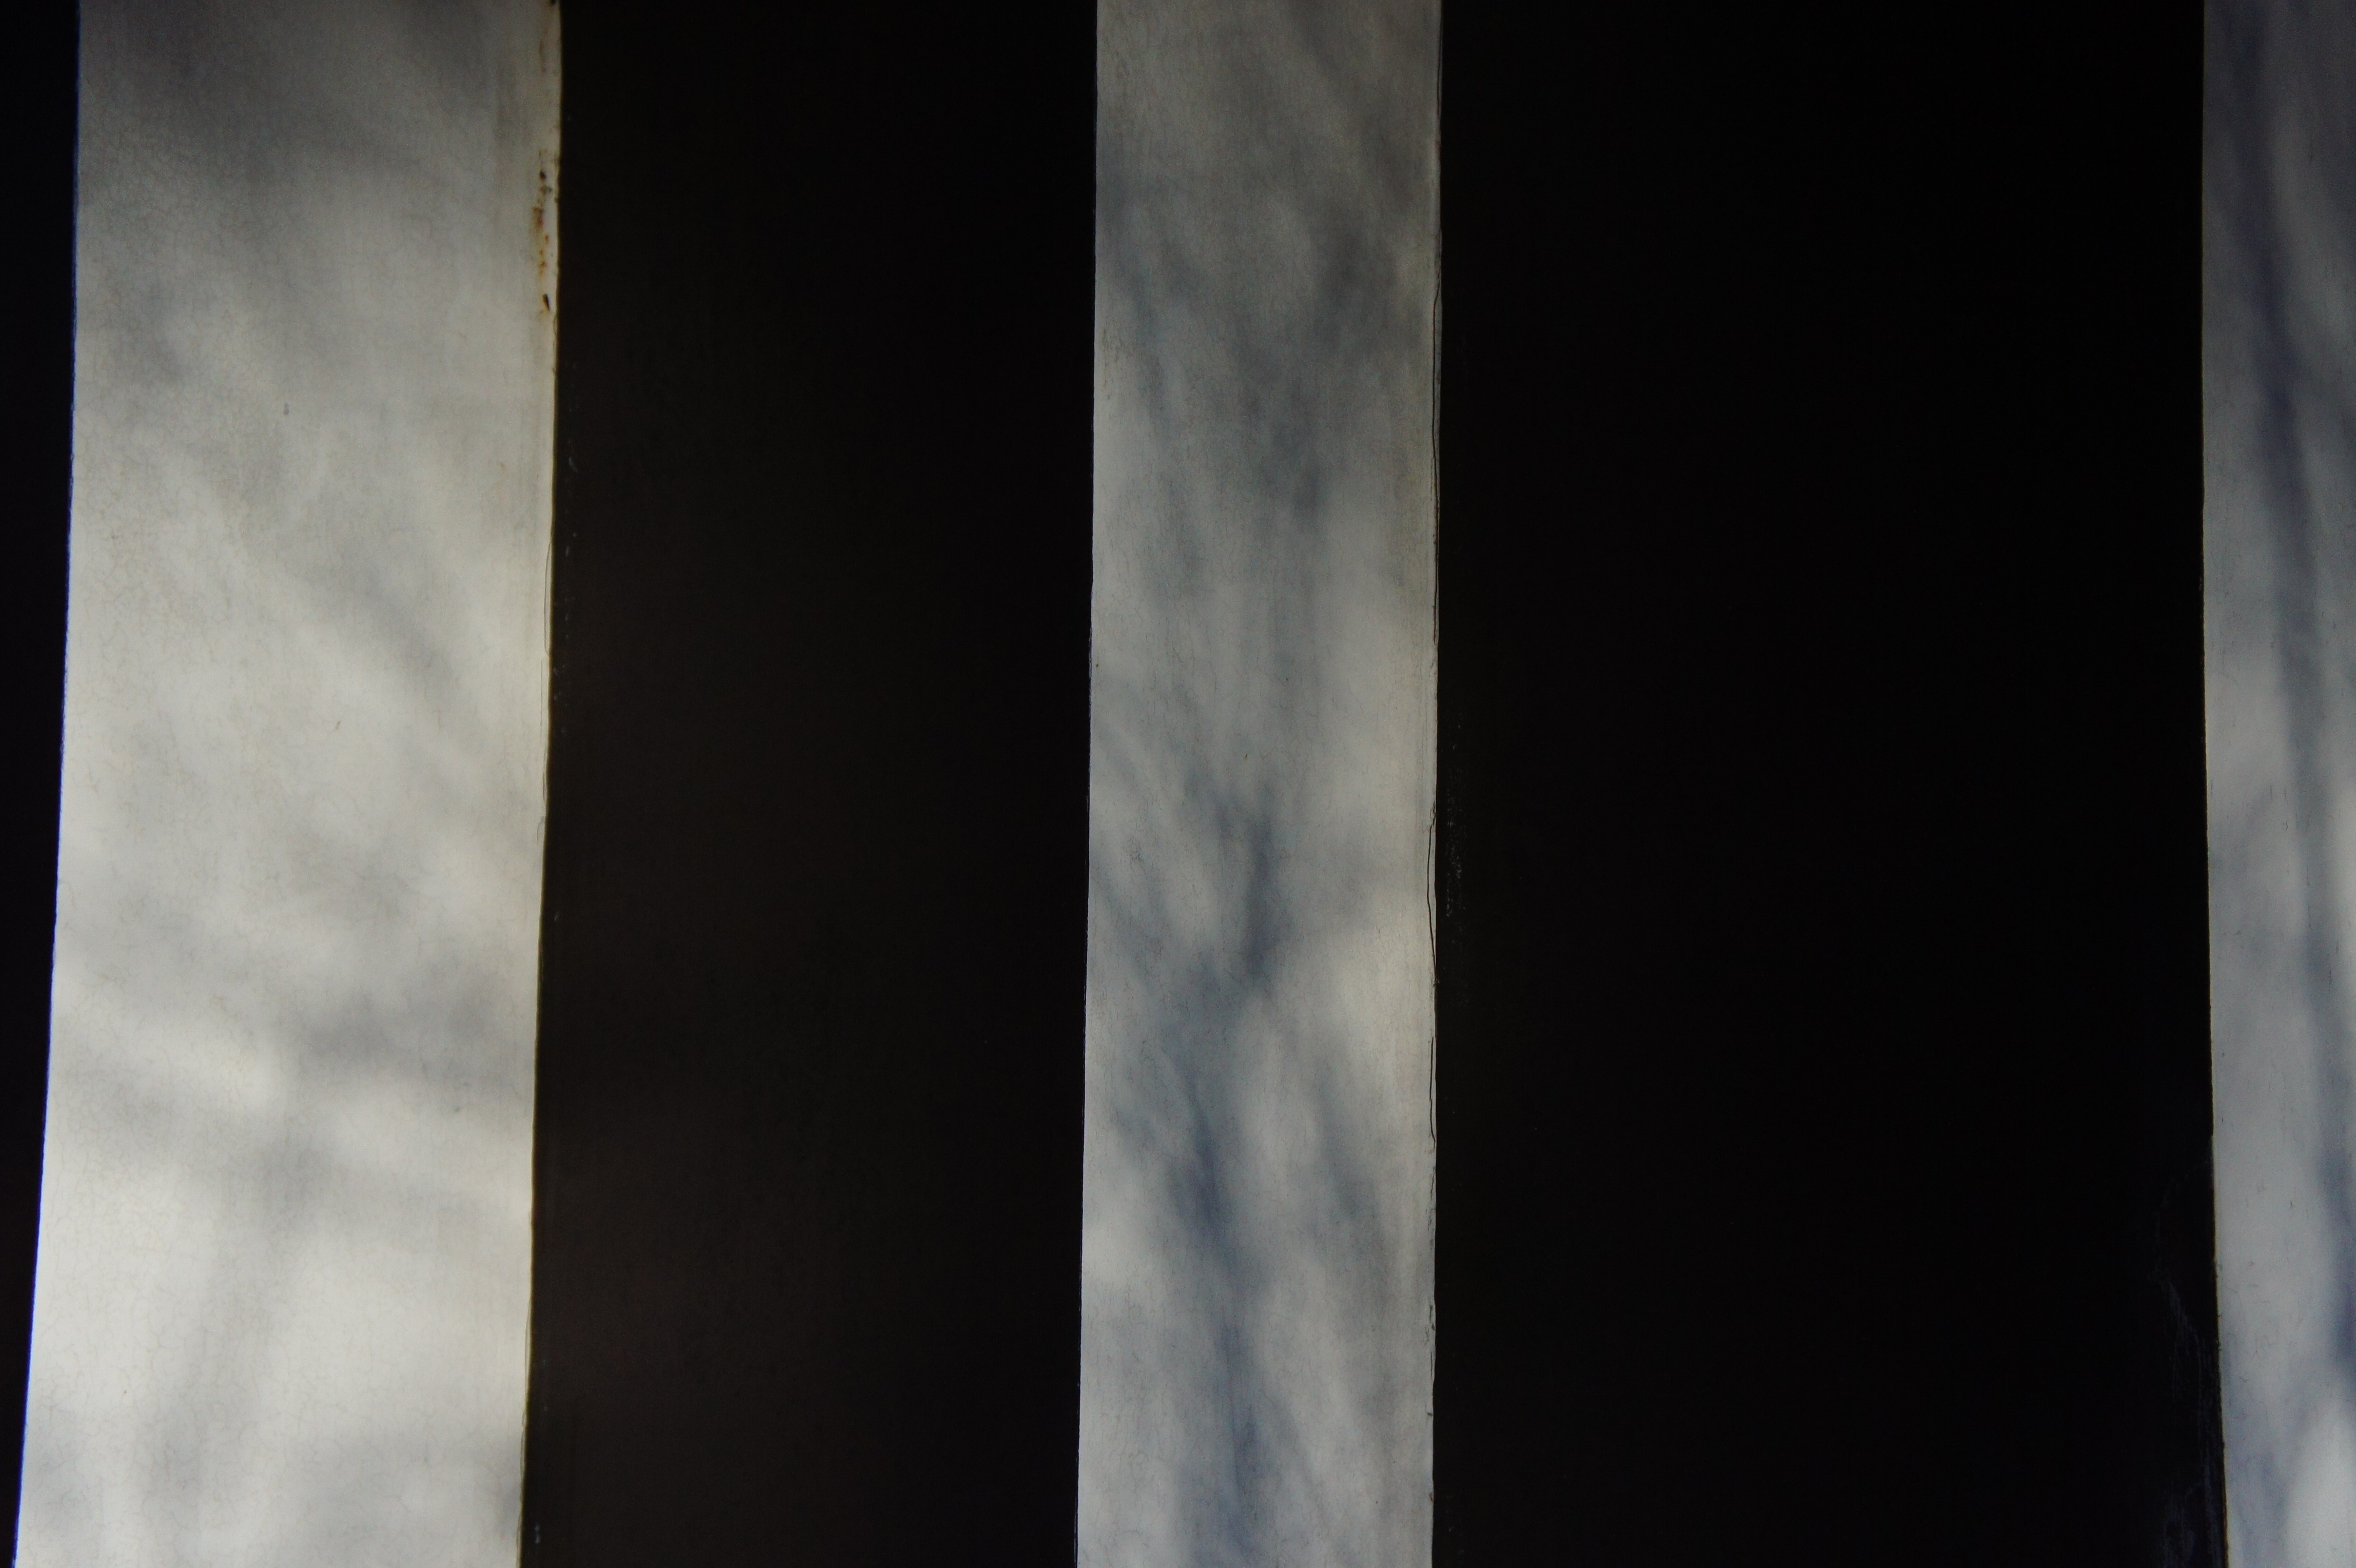
light, black and white, white, reflection, column, metal, darkness, black, modern, artwork, art, stripes